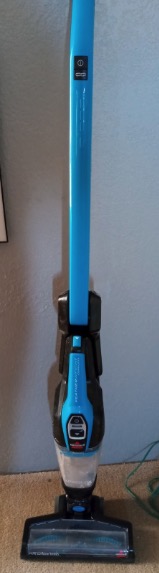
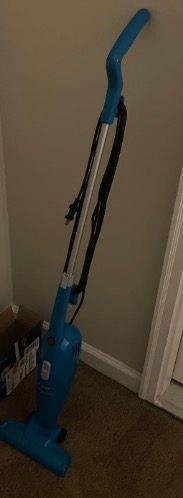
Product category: items_vacuum
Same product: no